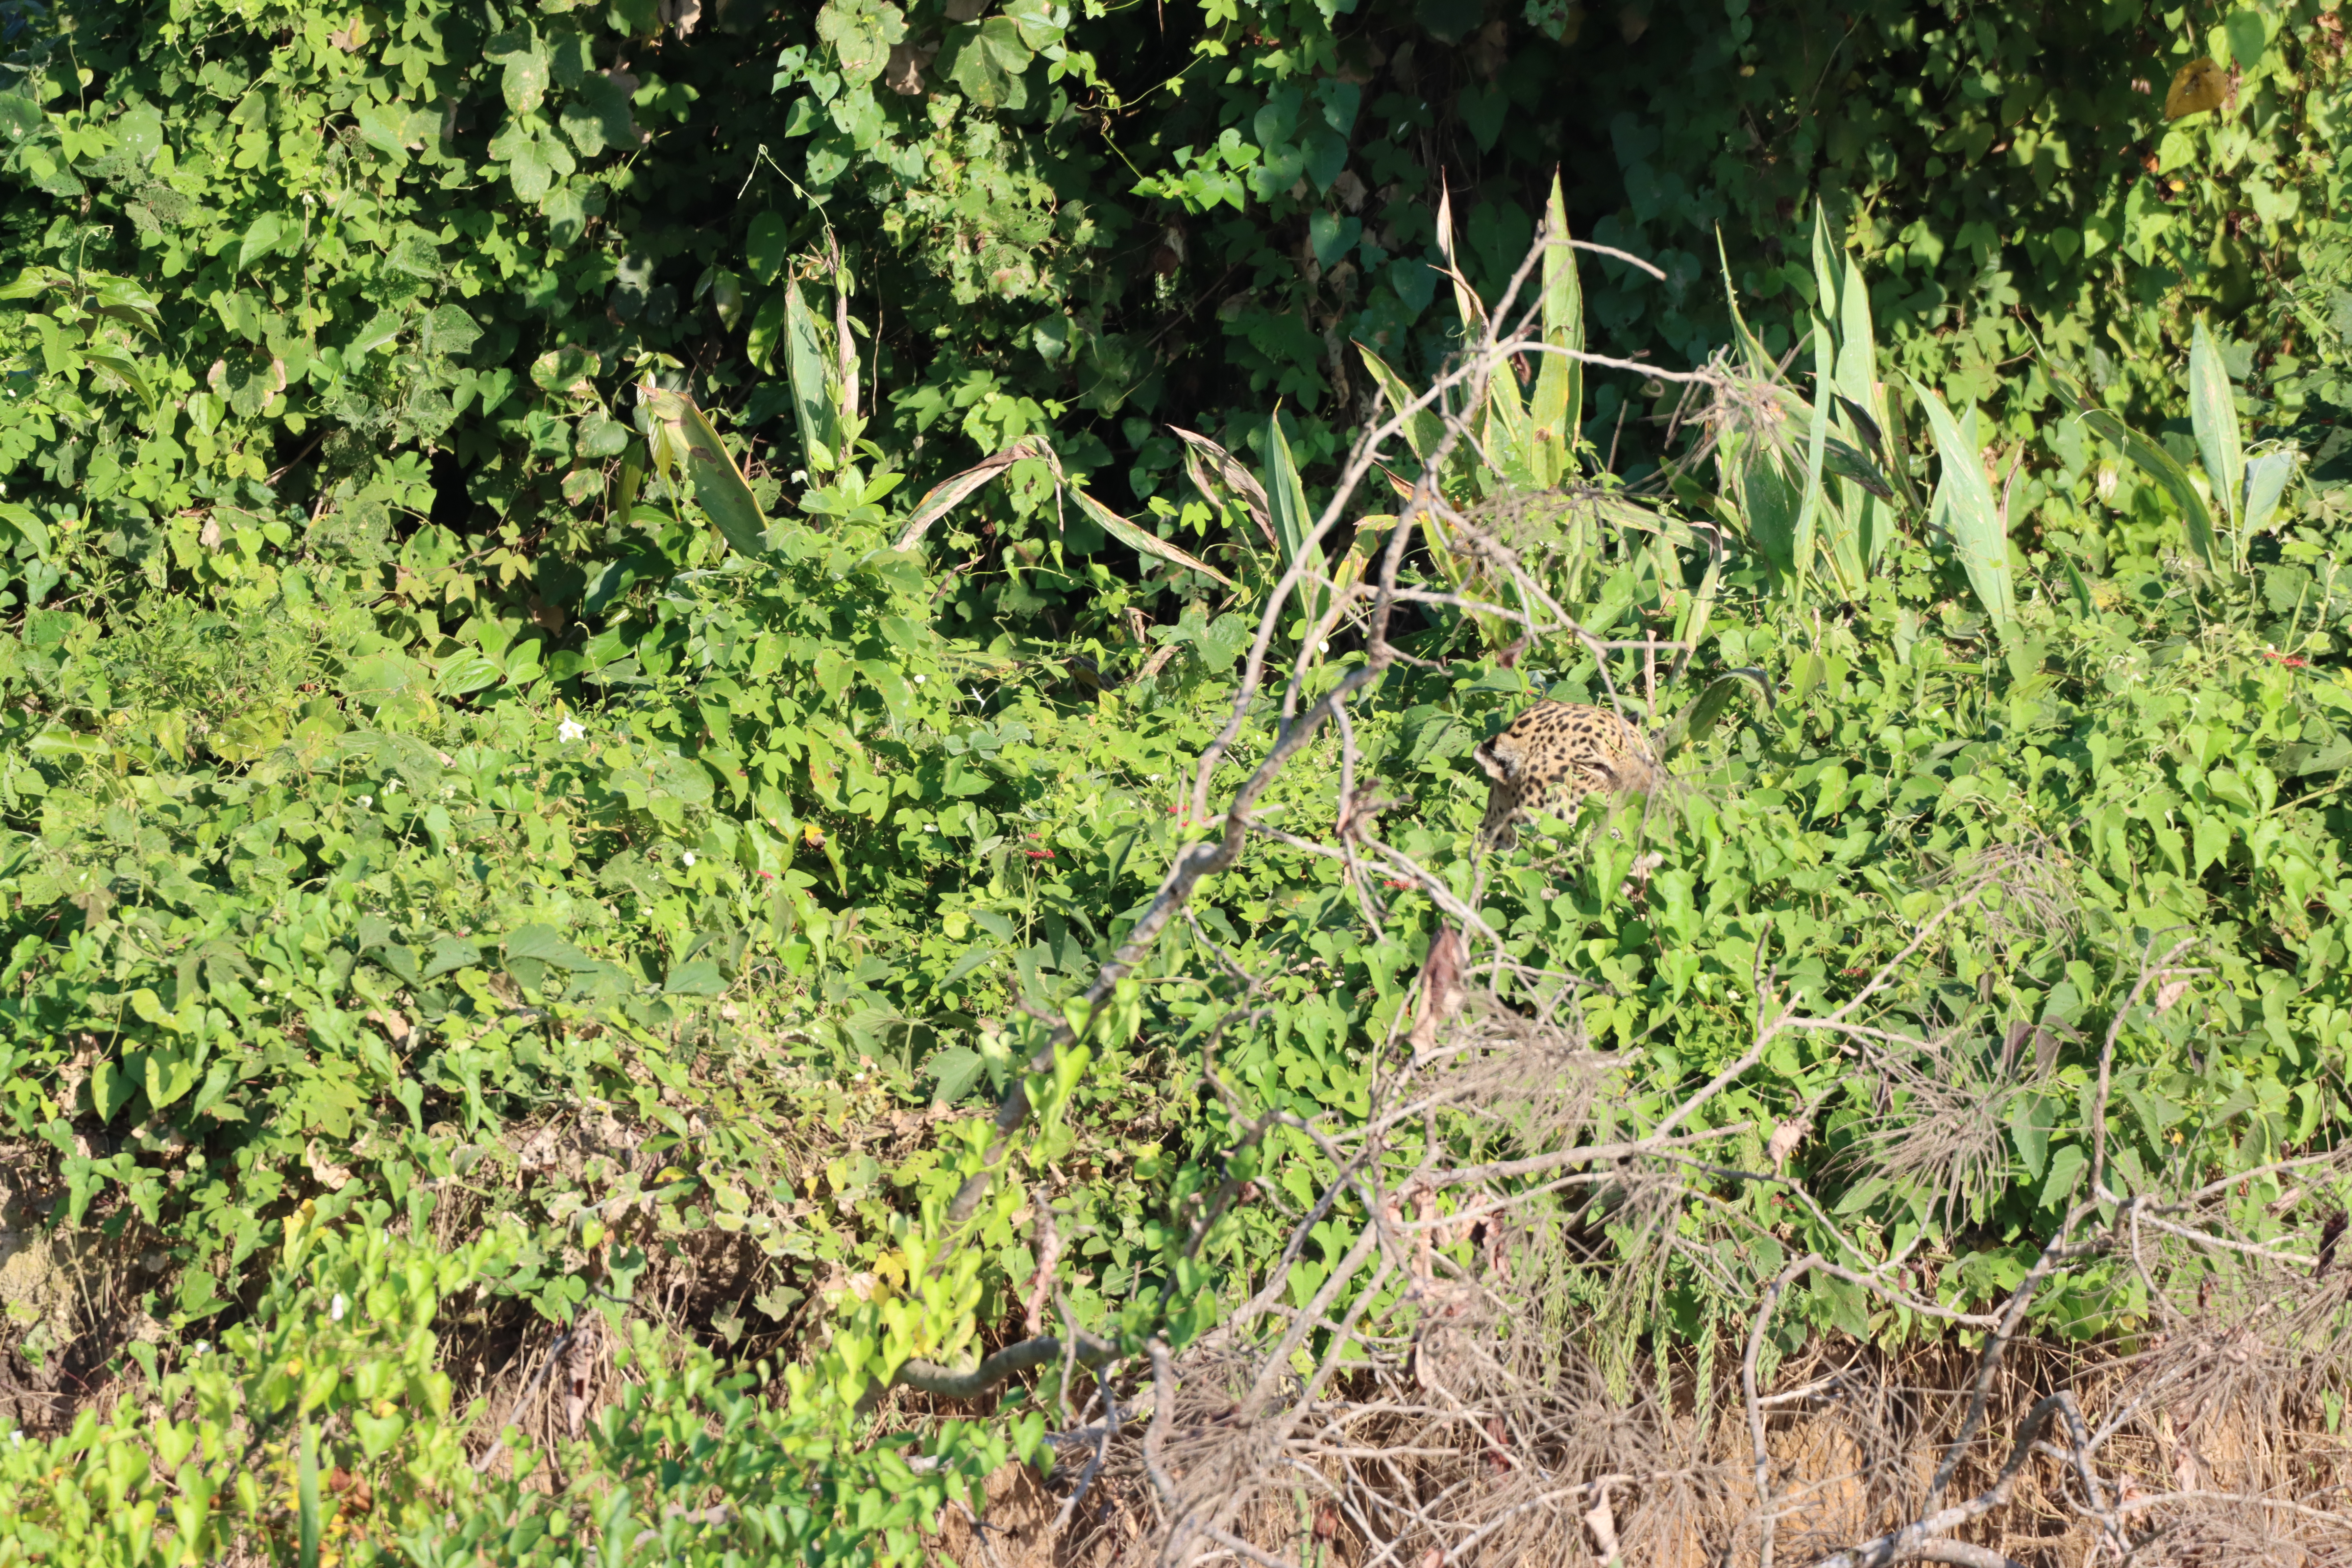
Jaguar: Kwang